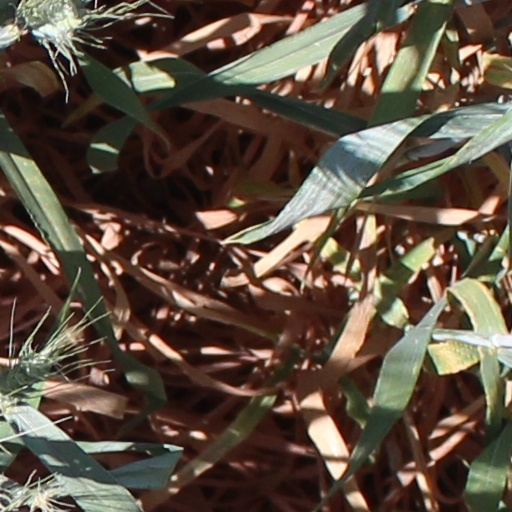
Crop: wheat